School of Planning and Architecture, New Delhi

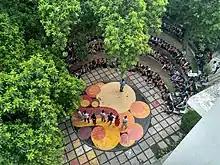
Open Amphitheatre at Architecture Block

The School offers planning, architecture and design courses both at undergraduate and postgraduate levels. Admission to undergraduate programs in all SPAs is tied to the "Entrance Examination", popularly known as "JEE". Candidates who qualify admission via Joint Entrance Examination can apply for admission in B.Arch. ("Bachelor of Architecture") and B.Plan. ("Bachelor of Planning") courses in SPAs. Admission to most postgraduate courses in SPAs is granted through various interviews and Graduate Aptitude Test in Engineering.